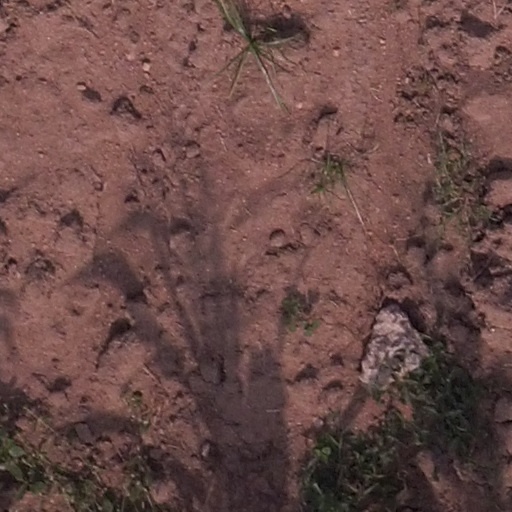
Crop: maize; corn